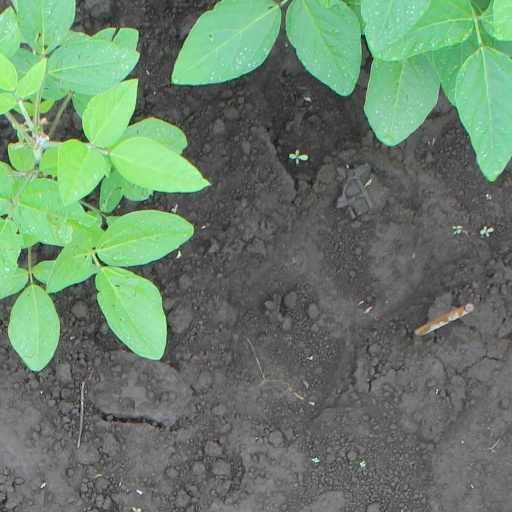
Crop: soybean